Pueblo de Los Ángeles

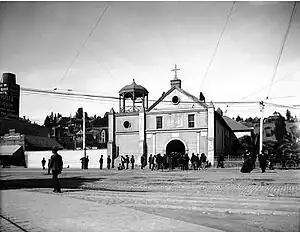
People gather in the original Plaza in front of the "Old Plaza Church", "circa" 1890-1900.

The pueblo came under the jurisdiction of the Commandancy General of the Internal Provinces in the Viceroyalty of New Spain. As a pueblo, Los Angeles was granted a "cabildo" (town council). The first municipal officers, the "regidores" (council members) and "alcalde" (municipal magistrate), were appointed by Governor de Neve. Subsequent ones were elected annually by the settlers, the "vecinos pobladores". Since the government of Las Californias had a strong military orientation in this early phase of colonization, the civilian "cabildo" was originally supervised by a "commisionado" (commissioner) appointed by the "comandante" (commander) of the Presidio of Santa Barbara, who was charged with making sure the "alcalde" and "regidores" carried out their duties correctly. The first "commisionado" was José Vicente Feliz, one of the soldiers who accompanied the original 44 settlers to the pueblo. The first recorded "alcalde" was José Vanegas, who served in 1786 and 1796. Vanegas was first listed as an Indian in the original 1781 "padrón" (register) but then as a Mestizo in the 1790 census. The next few "alcaldes" reflected the mixed population of the small settlement: José Sinova, a Criollo, 1789; Mariano de la Luz Verdugo, a Criollo, 1790; and Juan Francisco Reyes, a Mulatto, 1793. Among the first "regidores" were Felipe Santiago García (a Criollo) and Manuel Camero (a Mulatto in the 1781 "padrón", and a Mestizo in 1790 census). In judicial affairs, both military and civil cases were appealed to the Audiencia of Guadalajara.